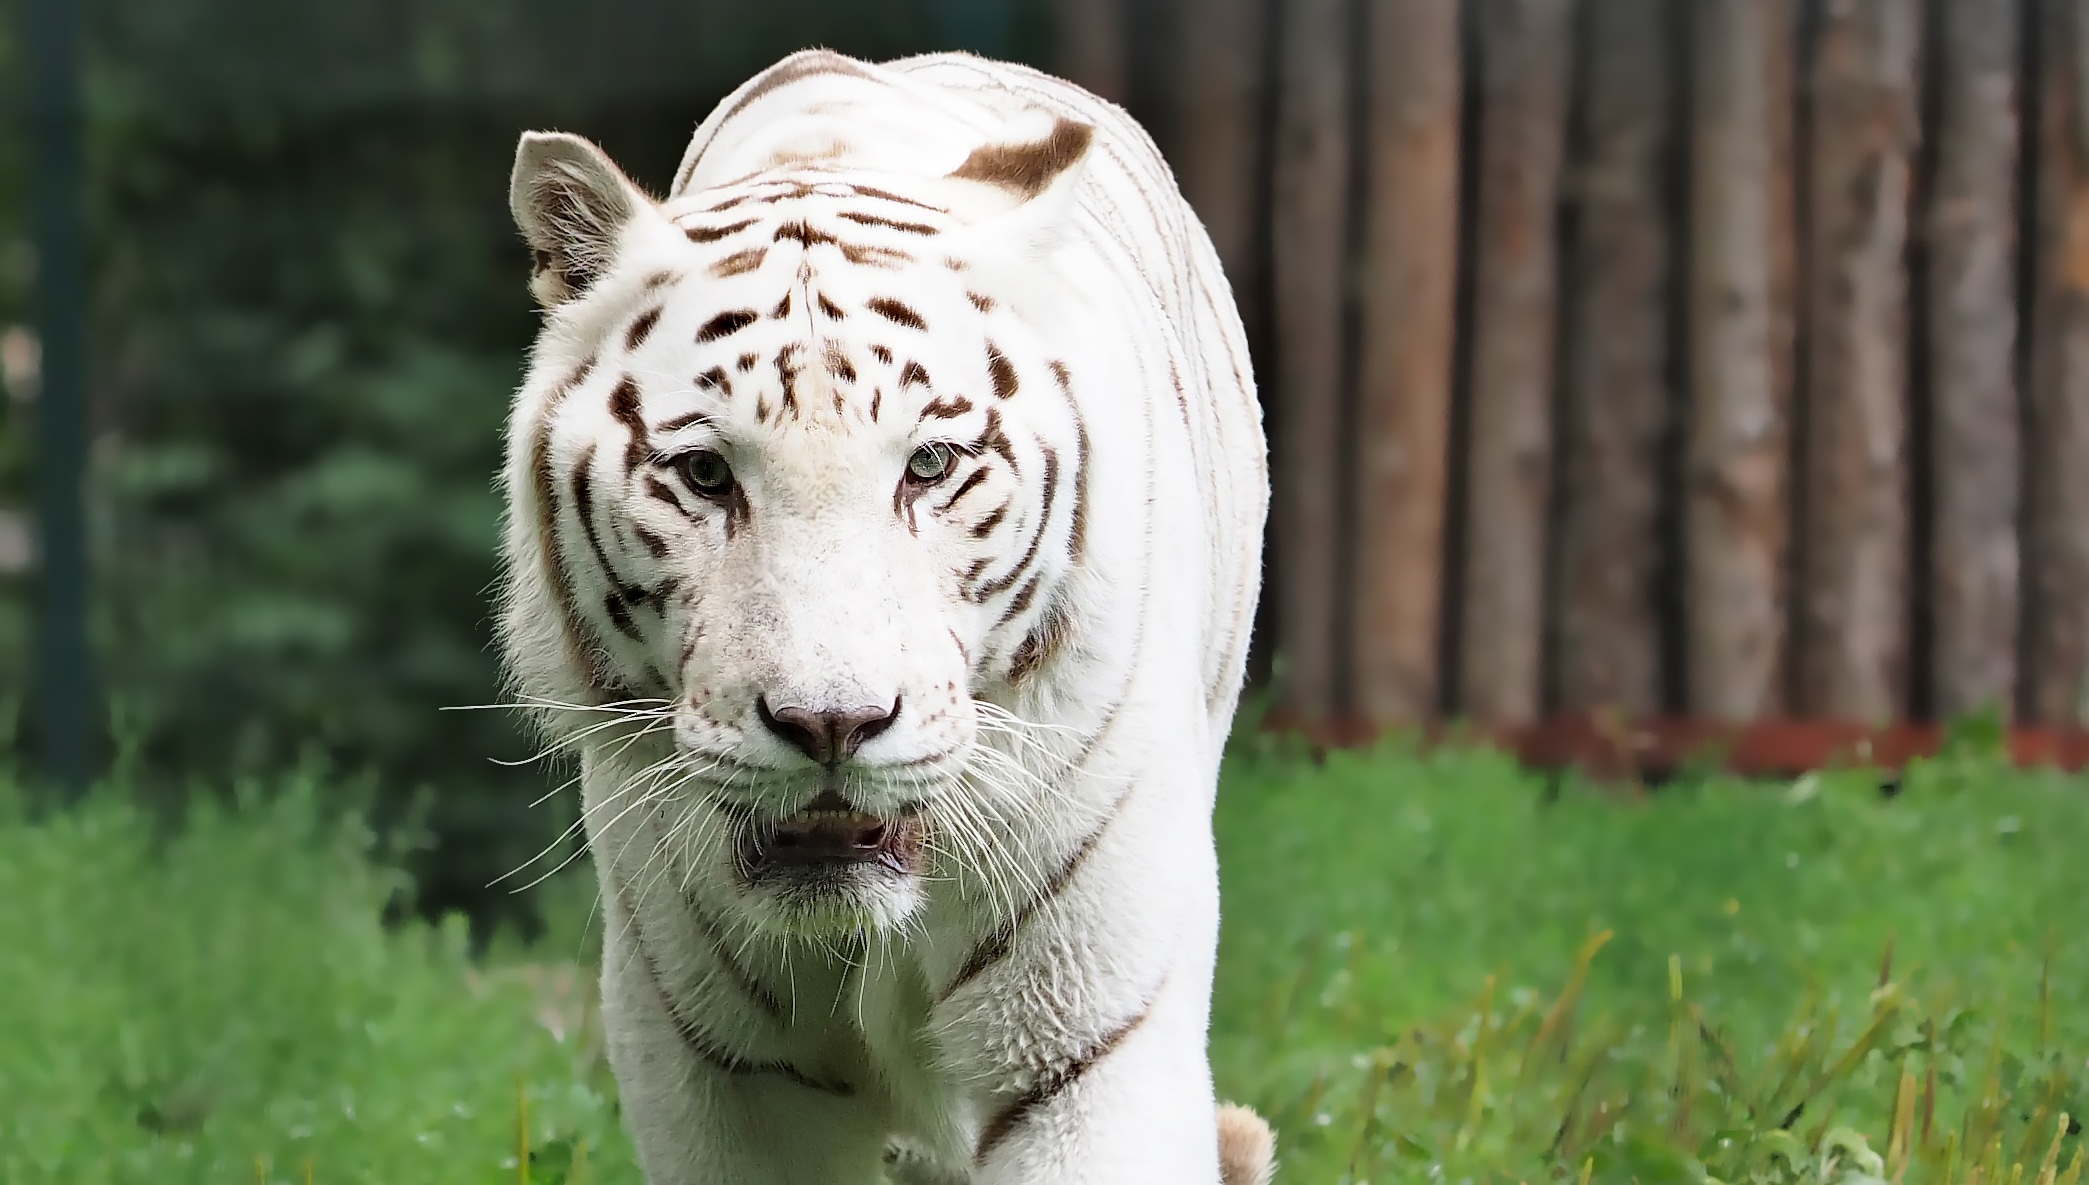
nature, animal, wildlife, live, zoo, mammal, fauna, tiger, vertebrate, big cats, cat like mammal